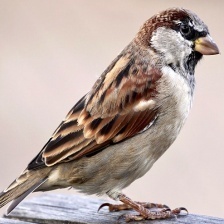
Species: HOUSE SPARROW
Scientific name: PASSER DOMESTICUS